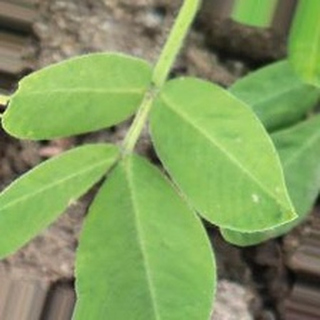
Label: healthy_groundnut